Battle of Bayonne

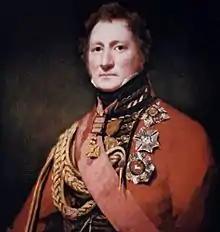
Charles Colville

Hope conducted the siege in a way that was "leisurely to the point of apathy." Wellington wanted Hope to mount a formal siege operation against Bayonne. The attack would be directed at the citadel on the north bank, because the low-lying city could be easily bombarded once the citadel fell. However, Hope mistakenly believed that the garrison of Bayonne would soon be starved into surrender and only carried out Wellington's orders slowly. In fact, the city had enough food to hold out for many weeks. Meanwhile, the picket lines were quiet because officers on both sides discouraged sniper fire. French and British soldiers fraternized and exchanged goods and letters. On 10 April, the same day as the Battle of Toulouse, Hope reported to Wellington that he did not plan to start digging siege parallels until 27 April. Also on 10 April, Hope received information that Napoleon had been deposed, but decided not to share it with Thouvenot until he received permission from Wellington. Nevertheless, this information leaked into Bayonne and an increasing number of French deserters came into the Allied lines.